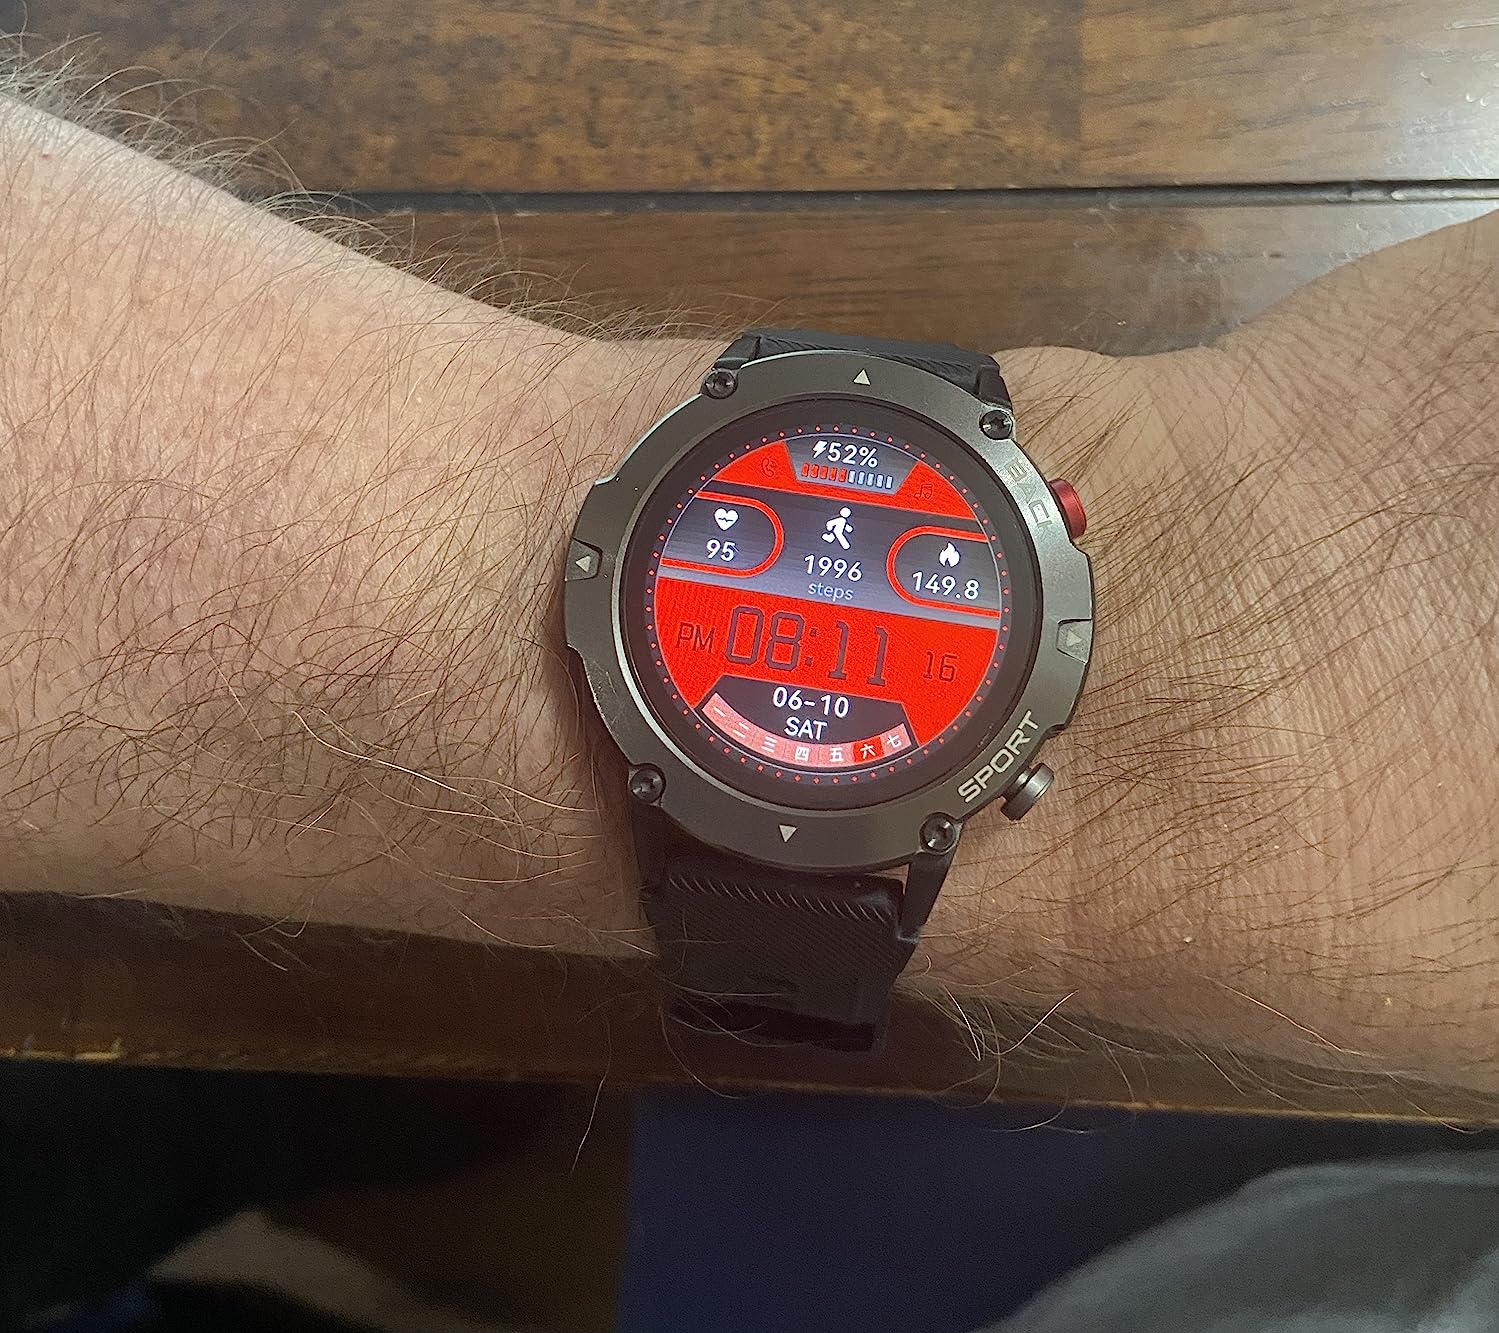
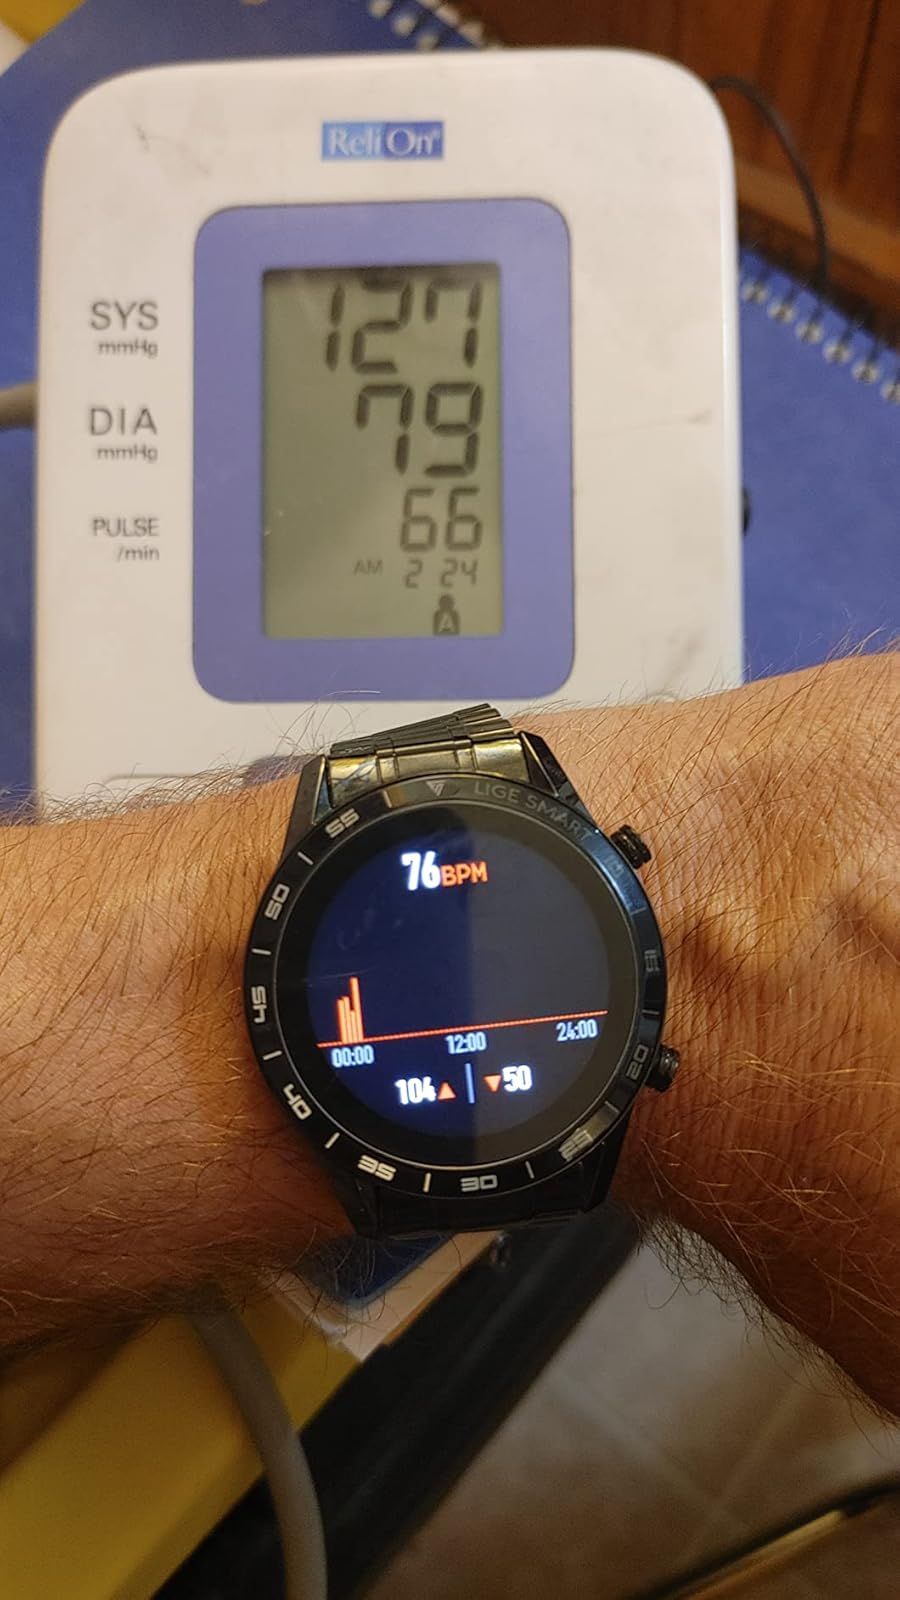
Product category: smartwatch
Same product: no